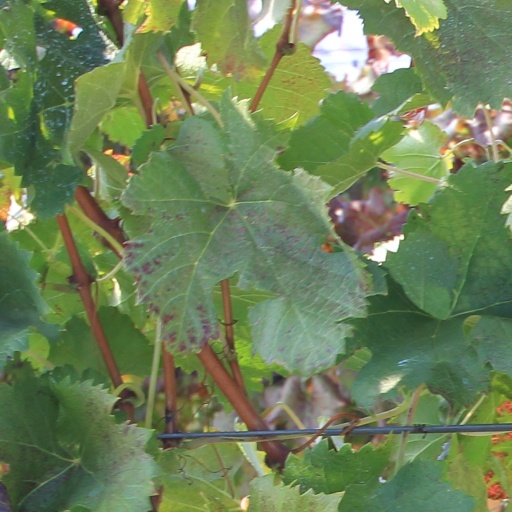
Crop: grape